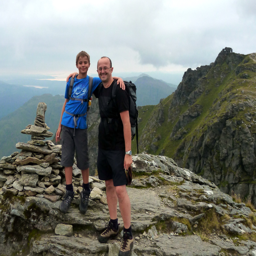
on top of the north summit